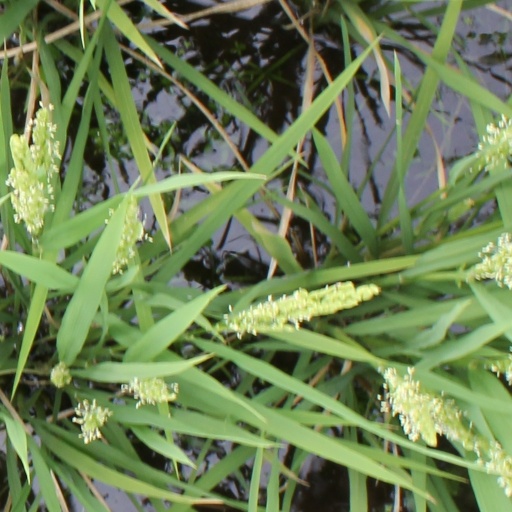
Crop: rice